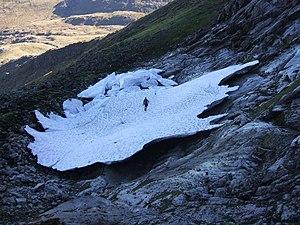
L'Aonach Mòr est une montagne du Royaume-Uni située en Écosse, dans les monts Grampians, à trois kilomètres à vol d'oiseau au nord-est du Ben Nevis.